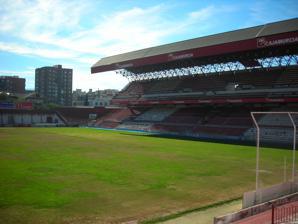
Building: Estadio de La Condomina
Country: Spain
Year built: 1924
Estadio de La Condomina Coordinates 37°59′10″N 1°07′17″W / 37.98611°N 1.12139°W / 37.98611; -1.12139 Owner Ayuntamiento de Murcia Capacity 16,500 Surface grass Construction Opened 24 December 1924 ( 1924-12-24 ) Renovated 2016 Construction cost 600,000 pts Architect Justo Millán Tenants Real Murcia (1924–2006) Ciudad de Murcia (1999–2007) UCAM Murcia CF (2014–present) La Condomina is a multi-use stadium in Murcia , Spain . The stadium holds 16,500 spectators (6,500 seated) and it is currently used mostly for football matches and music concerts. History La Condomina was built in 1924 with an initial capacity of 16,800 spectators. Real Murcia played at La Condomina for over 80 years before moving the Estadio Nueva Condomina in October 2006. Ciudad de Murcia played at the stadium throughout its existence. In 1995, Real Murcia sold the stadium to the town hall for solving the financial trouble of the club. Due to the danger of collapse of various stands, La Condomina was only allowed to host 4,500 spectators, until 2016, when UCAM Murcia promoted to Segunda División and financed the renovation of the stadium to meet the requirements of the LFP . La Condomina currently has a capacity of 16,500 seats. References